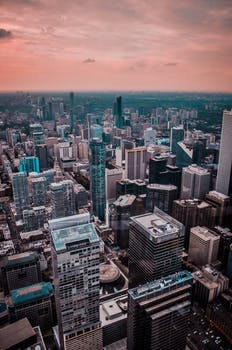
Label: No Watermark